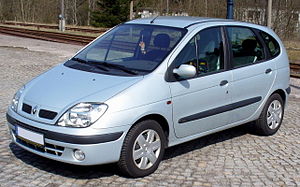
Renault Scénic / Mégane Scénic (JA, 1996−2003) / Phase II (1999−2003)
Renault Scénic (1999–2003)
Renault Scénic er en kompakt MPV fra den franske bilfabrikant Renault. Bilen, som blev introduceret i slutningen af 1996, bygges i Douai ved Lille i Nordfrankrig.